Mannerheim (family)

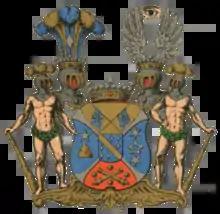
Family arms of Mannerheim (Finnish barons)

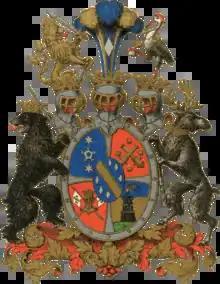
Family arms of Mannerheim (Finnish counts)

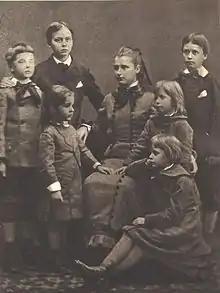
Children of Carl Robert Mannerheim in 1881: middle Sophie, left Carl, August and , right Annicka and Gustaf, seated Eva

The Mannerheim family (originally Marhein) also spelled von Mannerheim is the name of a prominent noble family of German origin, which was part of Finnish, Swedish, and German nobility.